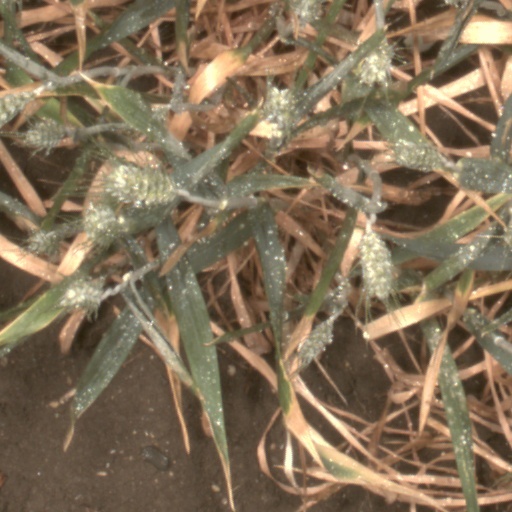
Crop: wheat